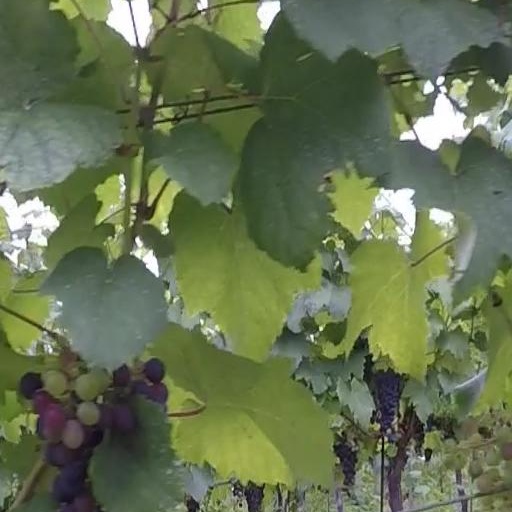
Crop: grape